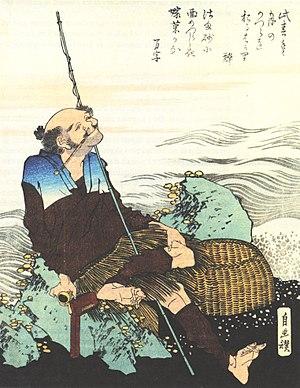
Les e-goyomi, ou egoyomi, sont des calendriers japonais sous forme d'estampes. Conçus à l'origine pour donner, sous une forme attractive, la liste des mois longs du complexe calendrier lunaire japonais, ils revêtirent peu à peu une fonction sociale et culturelle, par le recours aux mitate, références parodiques à la culture classique japonaise ou chinoise.
Les surimono sont de luxueuses estampes japonaises, jouant le rôle de cartes de vœux, et imprimées à titre privé.
L'ukiyo-e est un mouvement artistique japonais de l'époque d'Edo comprenant non seulement une peinture populaire et narrative originale, mais aussi et surtout les estampes japonaises gravées sur bois.
Le kiseru est une pipe traditionnelle japonaise, longue et fine, de bambou ou métallique. Le kiseru permet de fumer un tabac à coupe très fine : le kizami.